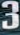
Number: 3